Grinding wheel wear

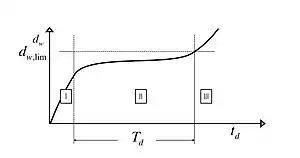
Grinding Wheel Wear Curve: Diameter of wear (mm) as a function of time (td), Three stages of grinding, and dressing/tool life determined in stage II (Td).

The longevity and cutting ability of a grinding wheel can be affected by the grinding forces generated while in use. Experimental investigation has revealed a direct relationship between cutting speed, wheel geometry, chip geometry, and the grinding forces namely the resultant normal force component ("F )," the tangential force component ("F )," and their ratio when in contact with a workpiece.